Osteoblast

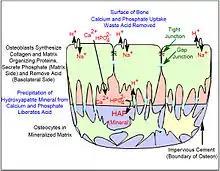
Major features of the bone-forming complex, the osteon, composed of osteoblasts and osteocytes.

At least one more regulated transport process is involved. The stoichiometry of bone mineral basically is that of hydroxyapatite precipitating from phosphate, calcium, and water at a slightly alkaline pH: